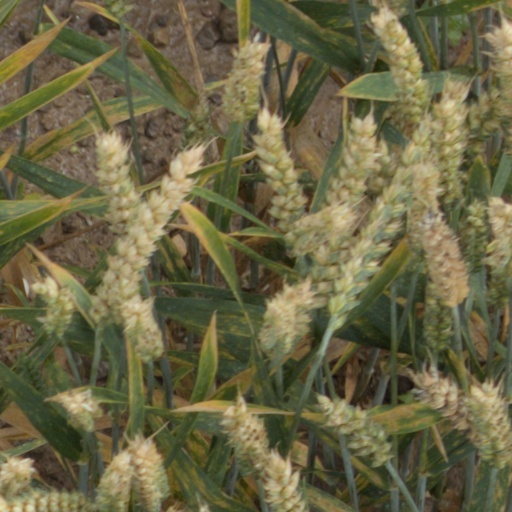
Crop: wheat